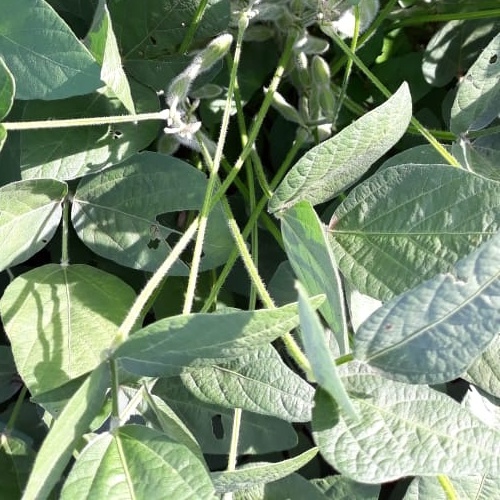
Label: Caterpillar